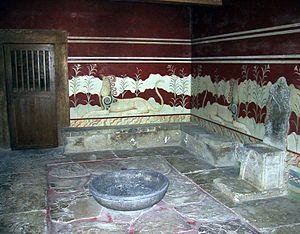
Cnossos ou Knossos est un site archéologique crétois de l'âge du bronze en Europe, situé à 5 km au sud-est d'Héraklion, à l'ouest du fleuve Kairatos. Son aspect et sa taille en font un endroit capable de recevoir un demi-million de visiteurs par an. Un projet de restructuration a été annoncé par les autorités archéologiques grecques en juillet 2012.